Nuri al-Said

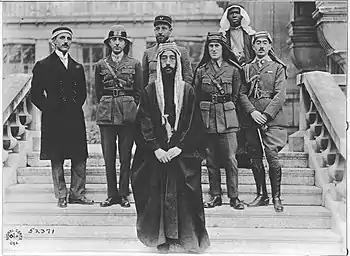
Emir Faisal's delegation at the Palace of Versailles during the Paris Peace Conference (1919–1920). Nuri is positioned second from the left. Left to right: Rustam Haidar, Nuri al-Said, Prince Faisal, Captain Rosario Pisani (behind Faisal), Colonel T. E. Lawrence, unnamed slave of Prince Faisal, Captain Tahsin Kadry.

He was born in Baghdad to middle class Sunni Muslim family of Circassian origin. His father was a minor government accountant. Nuri graduated from the Ottoman Military College in Istanbul in 1906, trained at the staff college there in 1911 as an officer in the Ottoman Army and was among the officers dispatched to Ottoman Tripolitania in 1912 to resist the Italian occupation of that province. He was an elusive guerrilla leader, with Jaafar Al-Askari, against the British in Libya in 1915.